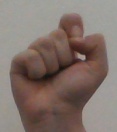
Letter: fa